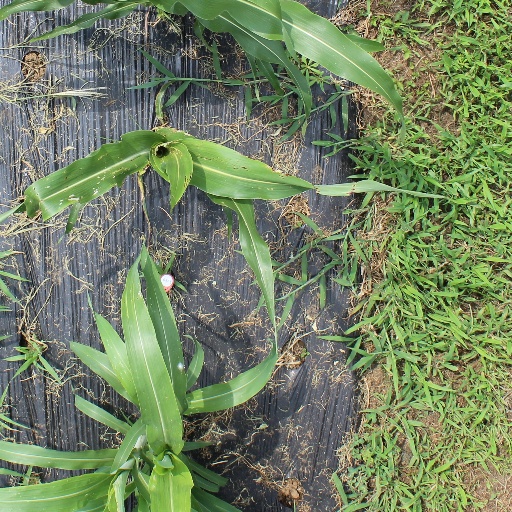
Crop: sorghum